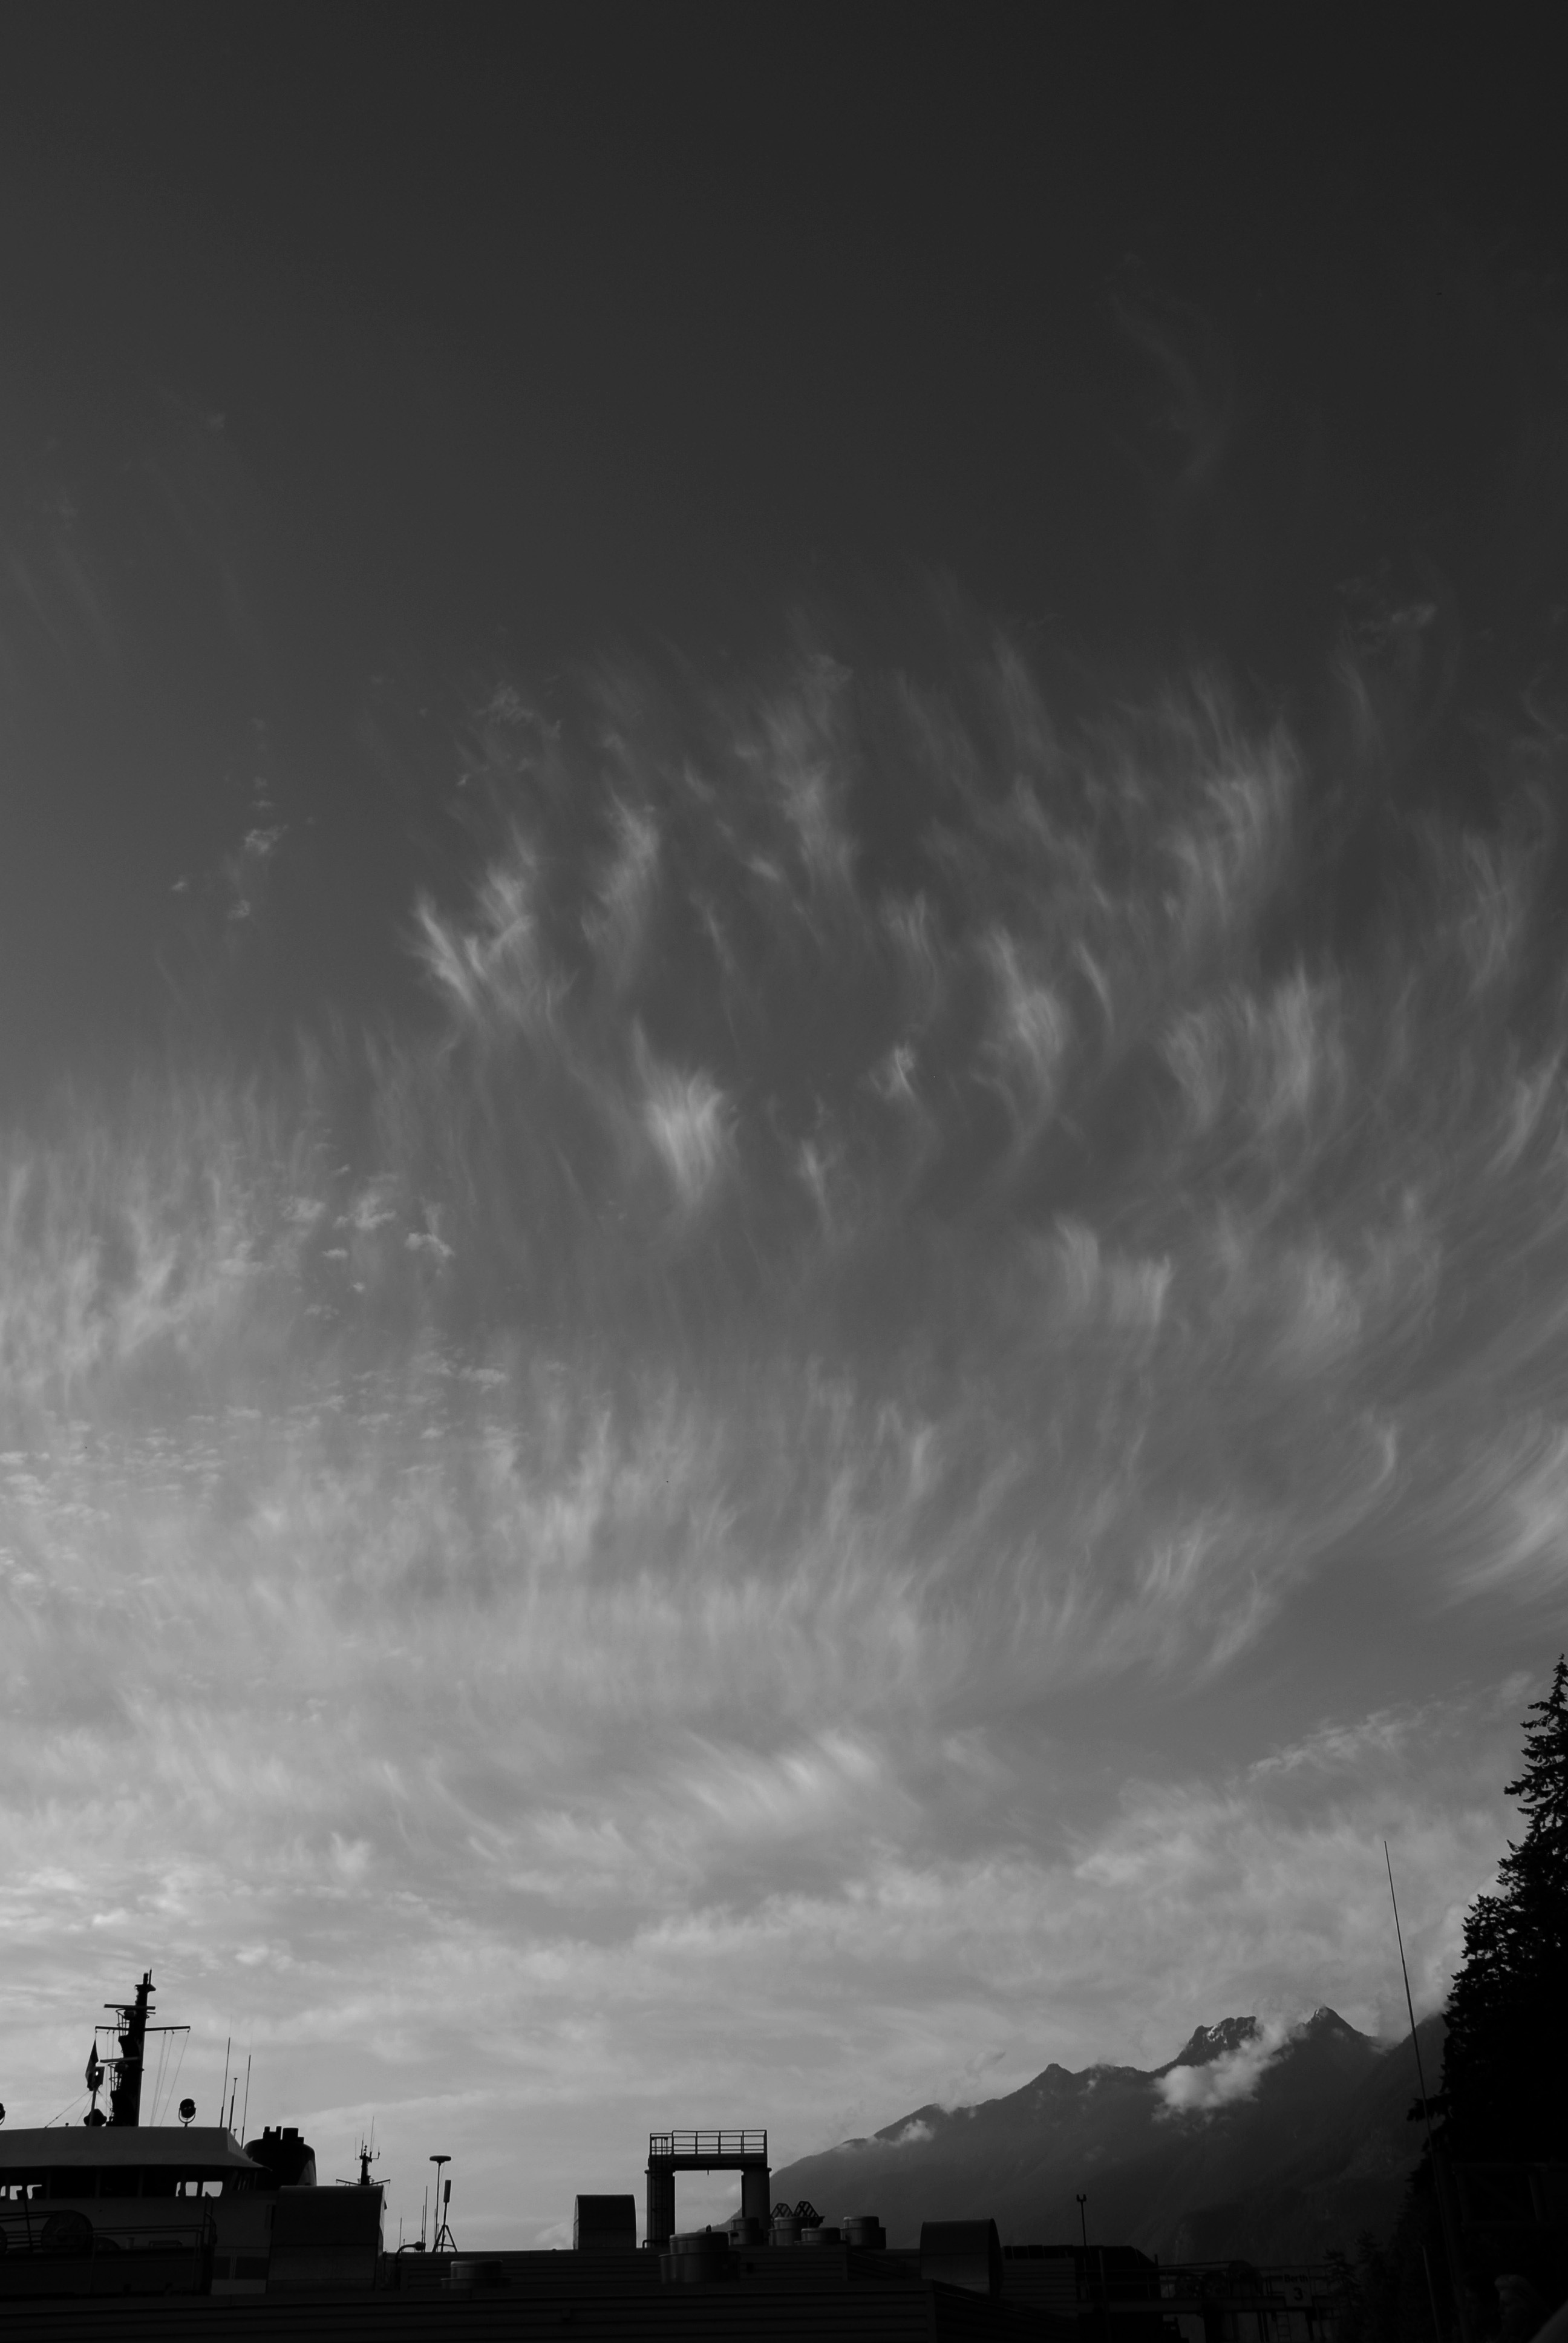
horizon, mountain, cloud, black and white, sky, night, view, dawn, atmosphere, dusk, evening, scenic, weather, darkness, black, monochrome, ferry, meteorological phenomenon, monochrome photography, atmospheric phenomenon